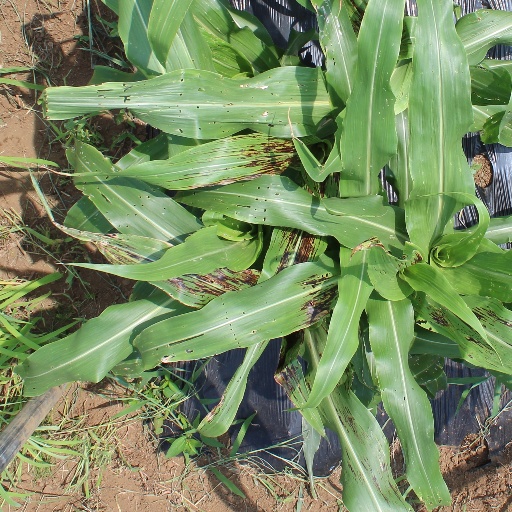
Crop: sorghum